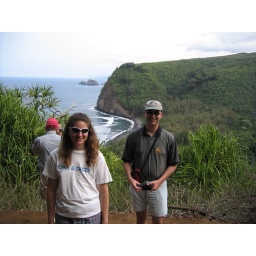
Cheryl and Ryan hiking down to a black sand beach in the north of Kona